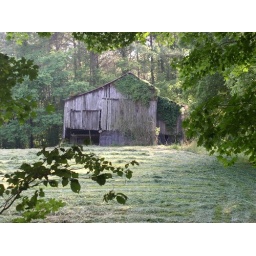
this old barn is just across the street from our house and isused for hanging tobacco in the fall